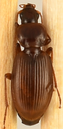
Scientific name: Synuchus impunctatus
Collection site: Bartlett Experimental Forest NEON (BART), plot BART_080